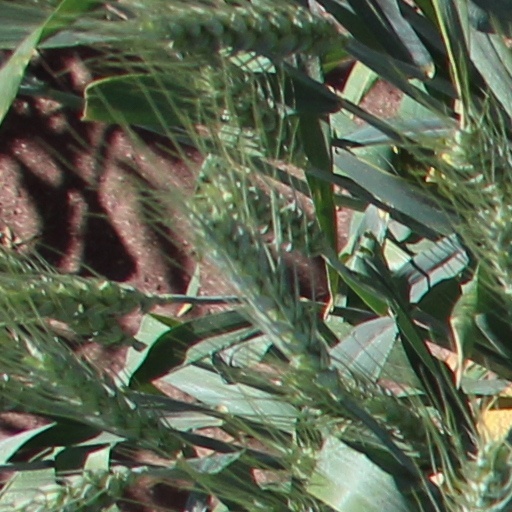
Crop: wheat